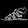
Label: Sandal